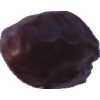
Label: dates